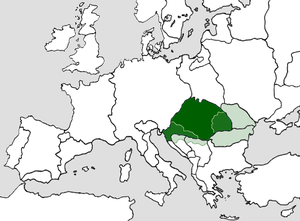
Le royaume de Hongrie est le terme historiographique donné à différentes entités politiques de la Hongrie au Moyen Âge, à l'époque moderne et jusqu'à l'époque contemporaine. La date de création du royaume remonte à l'an 1001, lorsque Étienne transforme l'ancienne grande-principauté en royaume chrétien. L'unité du royaume est mise à mal lors de l'occupation ottomane d'une partie du pays en 1526, durant laquelle deux territoires se disputent la continuité royale. Le royaume de Hongrie recouvre l'essentiel de son territoire médiéval dans le cadre du compromis austro-hongrois signé en 1867 et conserve son régime après le démantèlement du pays en 1920 jusqu'à 1946, sous la forme d'une régence. Entre l'an 1001 et 1946, le royaume de Hongrie a cessé d'exister à trois reprises : lors de la Révolution hongroise de 1848, de la République démocratique hongroise de 1918 et de la République des conseils de Hongrie de 1919. Depuis 1946, la Hongrie est une république.
L'implantation des templiers dans ce royaume s'est faite principalement dans le sud, ce qui correspond aujourd'hui à la Croatie. Dès le début du XIIIᵉ siècle le maître de cette province était qualifié de maître de Hongrie et d'Esclavonie et le siège de la province se trouvait en Dalmatie. Il s'agissait de la forteresse de Vrána qui se trouvait à une vingtaine de kilomètres au sud-ouest de Zadar et qui fut détruite plus tard par les Vénitiens.